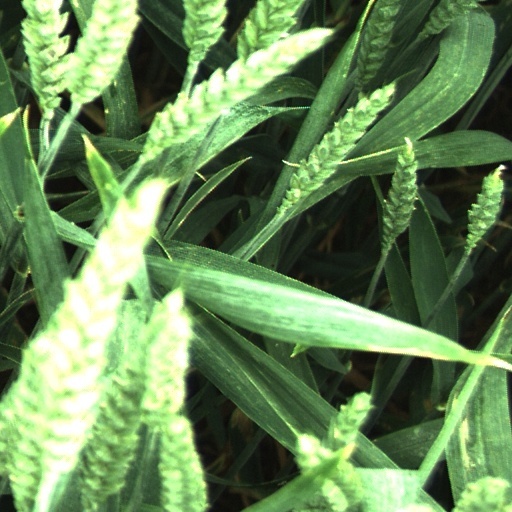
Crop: wheat